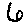
Label: 6